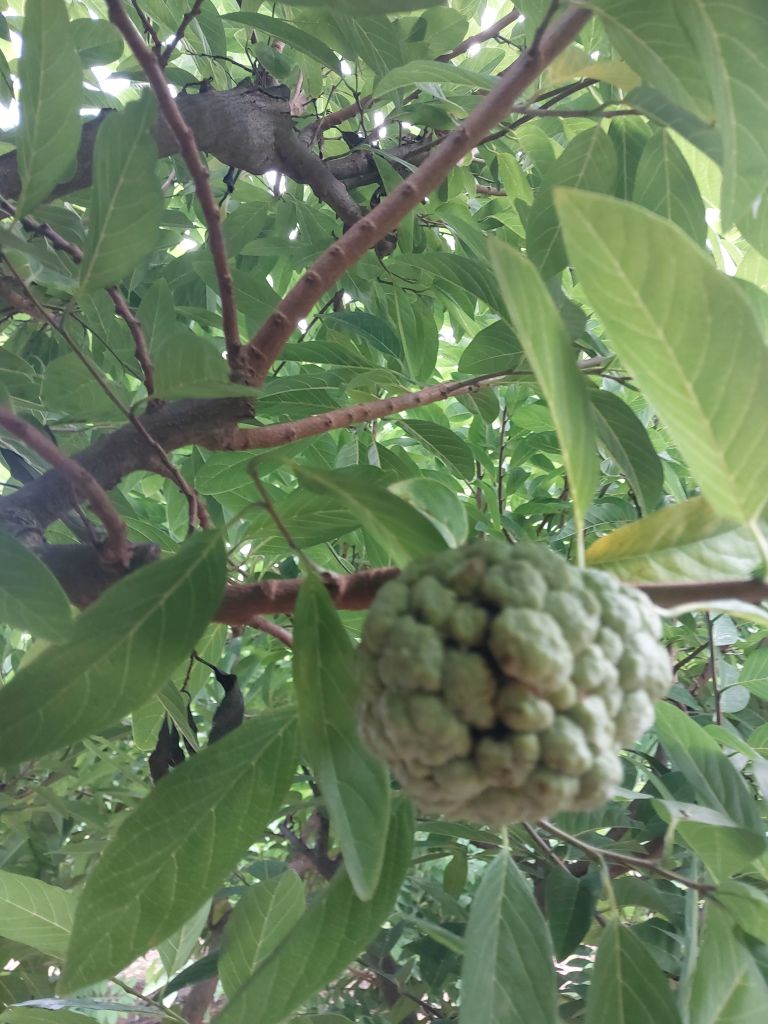
Disease label: Athracnose